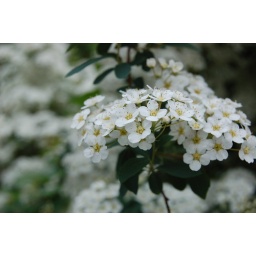
tiny white flowers by the tree-full!